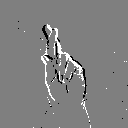
ASL letter: r